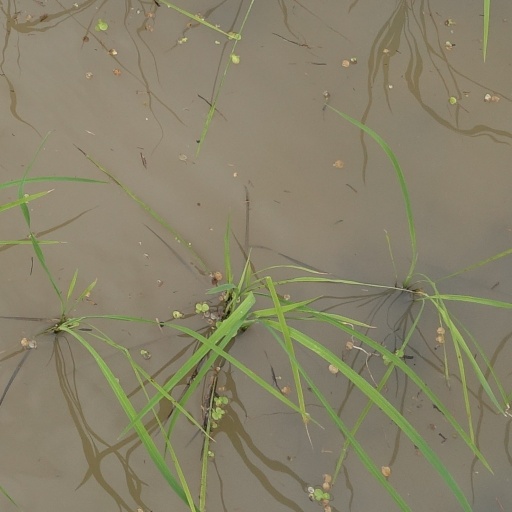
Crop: rice